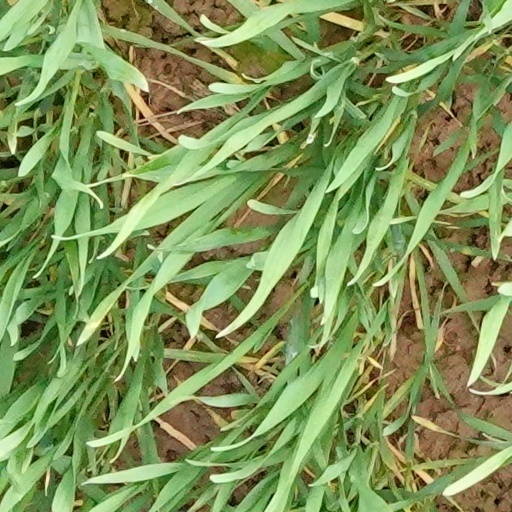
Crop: wheat